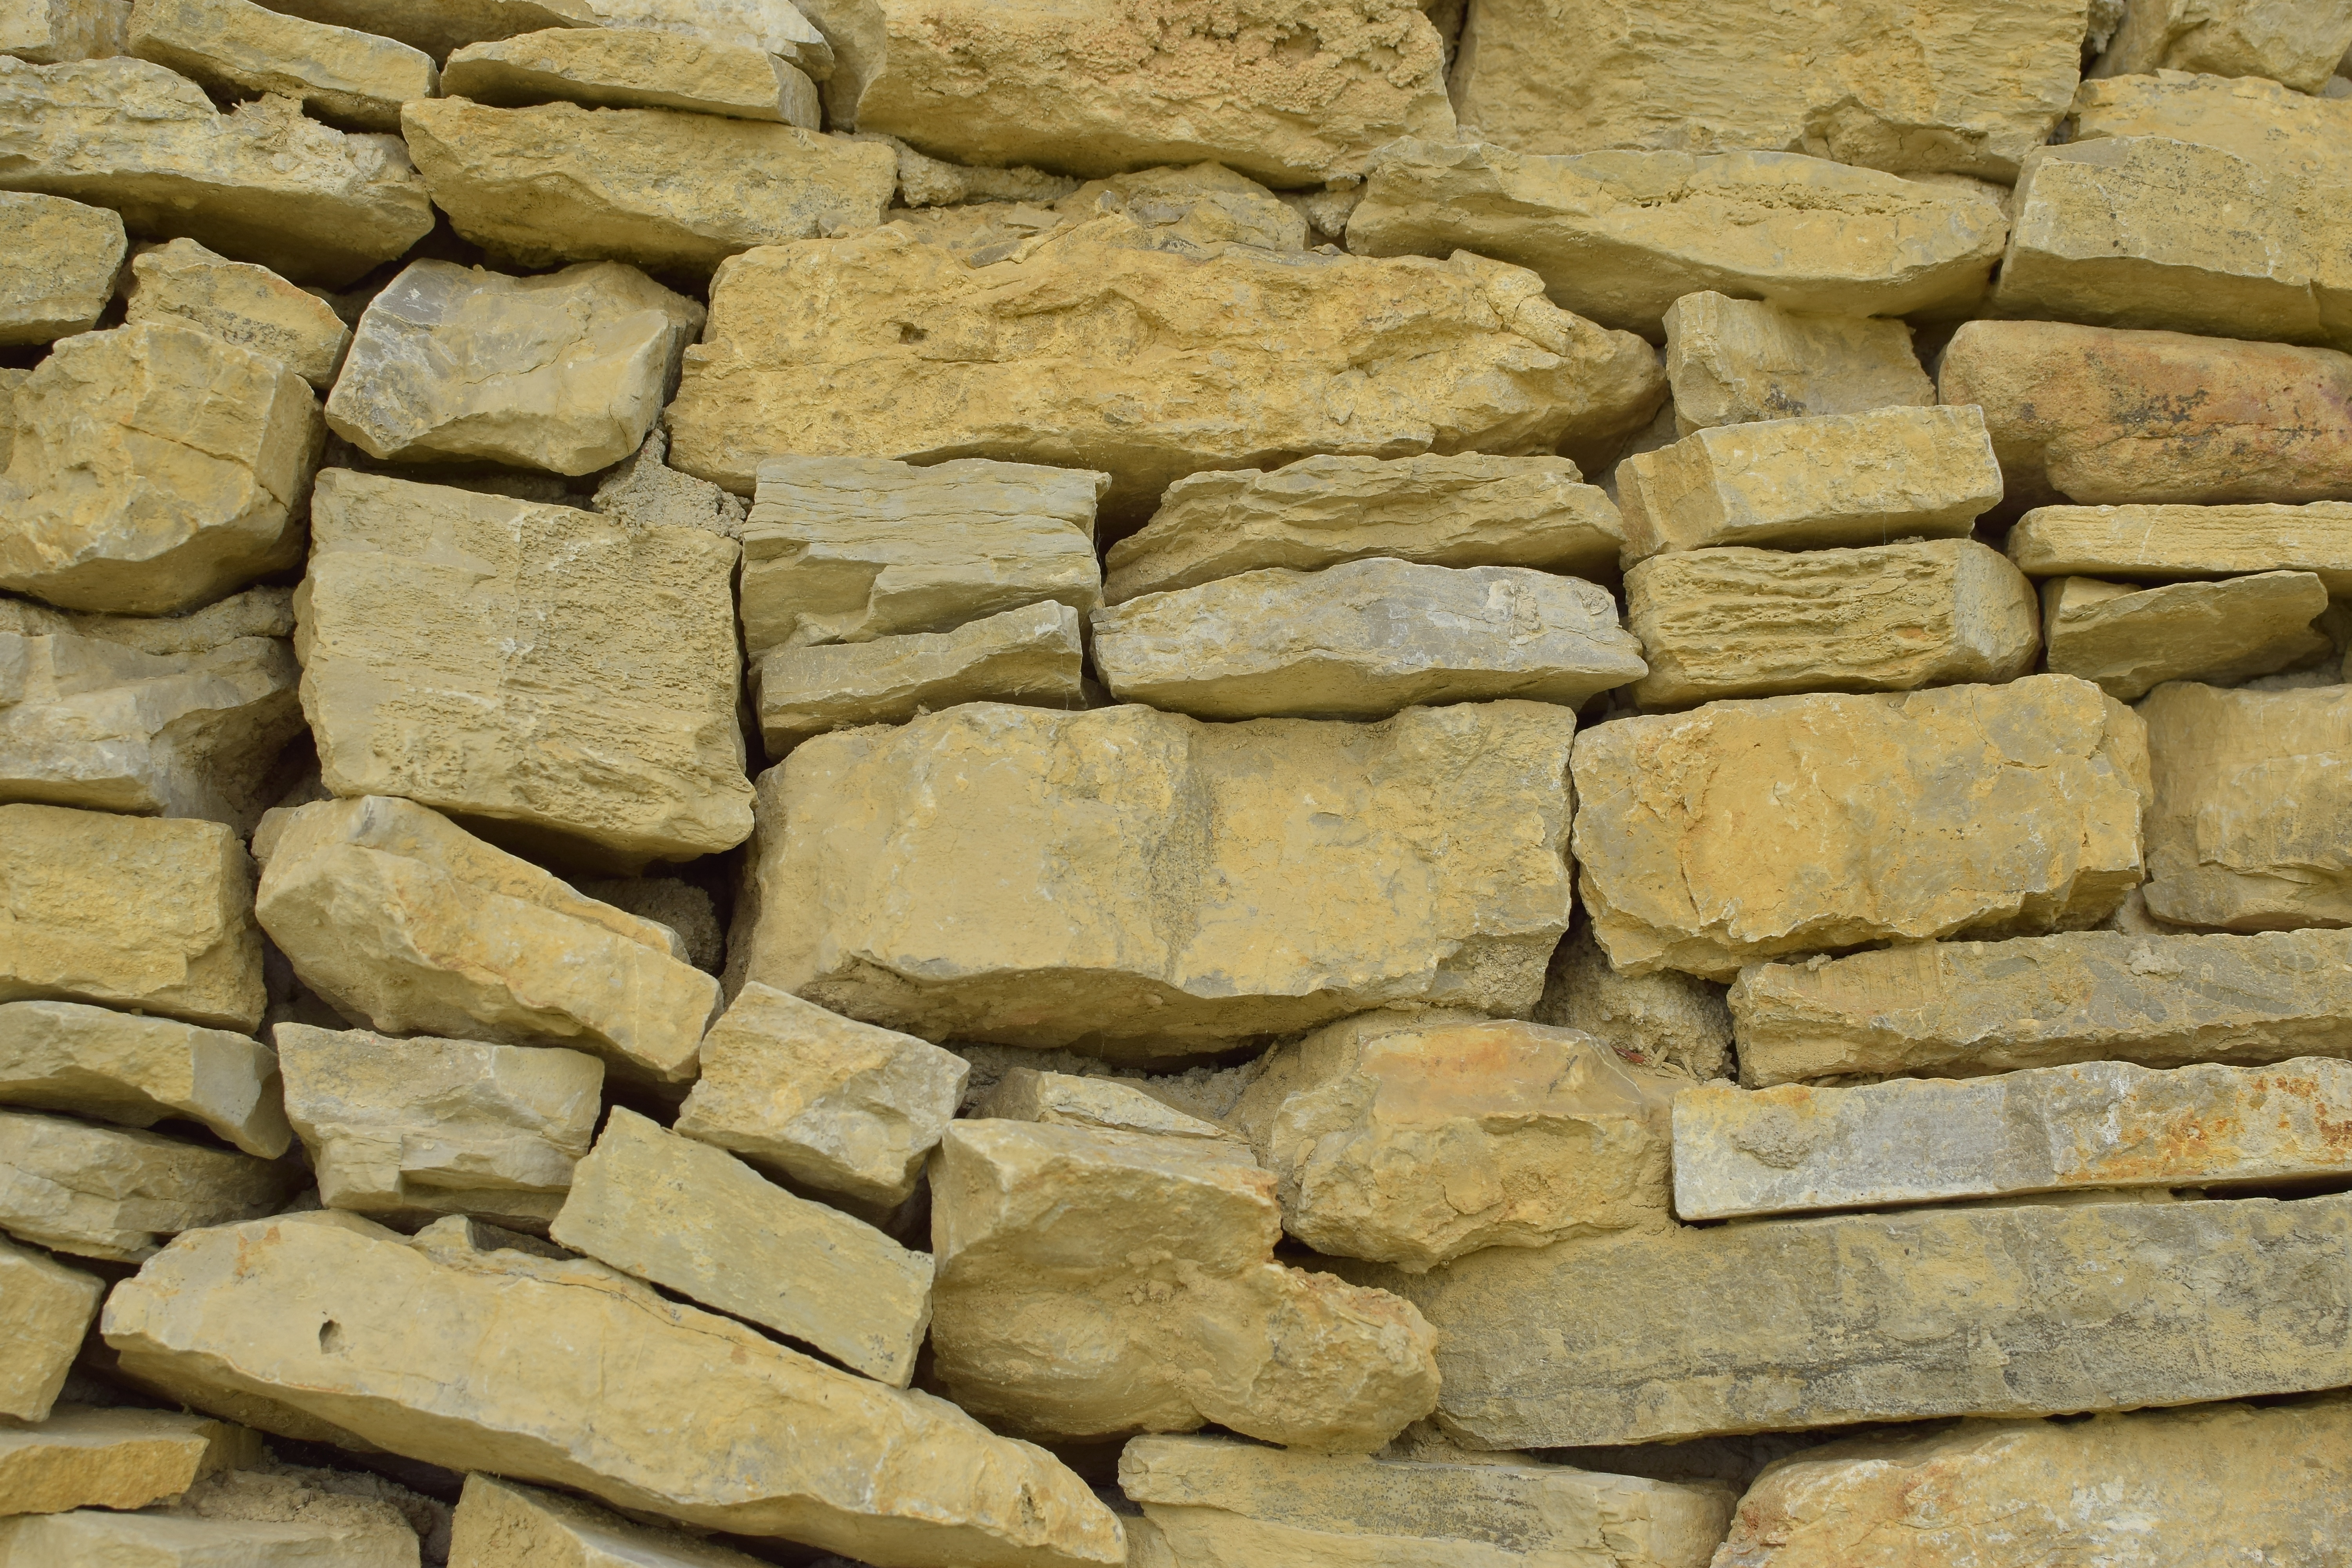
rock, architecture, wood, floor, wall, stone wall, brick, material, stones, rubble, brickwork, layered, flooring, rose castle, rieder